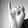
ASL letter: I